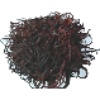
Label: rambutan